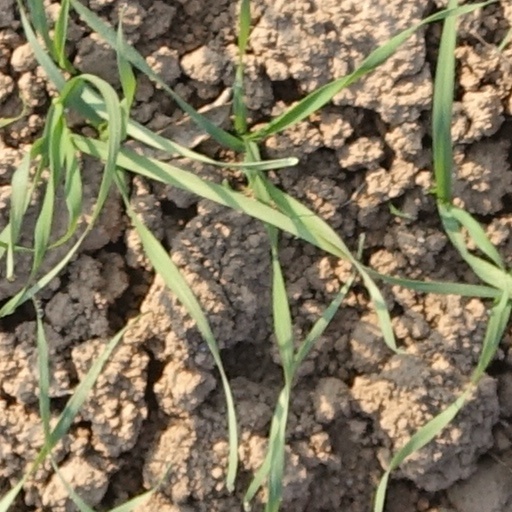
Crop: wheat